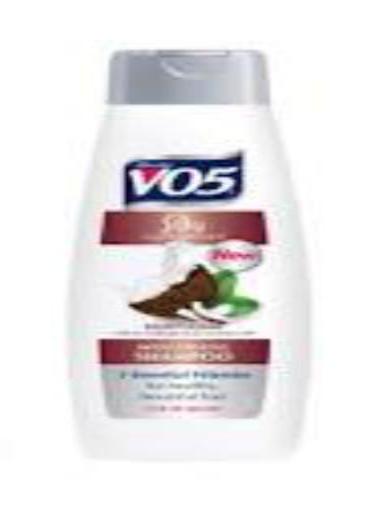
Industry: Necessities